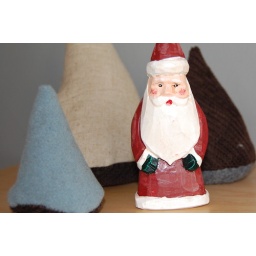
wooden santa in the fabric tree forest